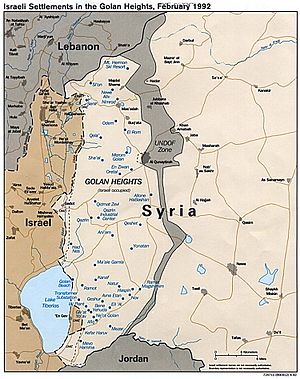
Golanhøjderne
Israelske bosættelser i Golanhøjderne, februar 1992.(Kilde: CIA)
Golanhøjderne er et højdedrag der adskiller Israel og Syrien. Golanhøjderne tilhørte oprindeligt Syrien, og området var således kontrolleret af Syrien frem til 1967. I forbindelse med seksdageskrigen i 1967 erobrede Israel området, og landet har siden kontrolleret området. Golanhøjderne grænser ligeledes op til Libanon og Jordan.